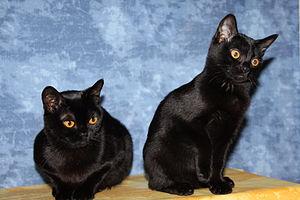
Le bombay est une race de chats originaire des États-Unis. Créée dans les années 1960 dans le but d'obtenir une panthère noire miniature, la race est issue de croisements entre american shorthair noirs et burmeses sable. Le bombay est reconnu par les deux registres d'élevage américains les plus renommés, la CFA et la TICA, dans les années 1970. Aux États-Unis et en Europe, la race est de popularité moyenne à faible.
La robe noire du chat est due aux poils noirs et à la peau également pigmentée.